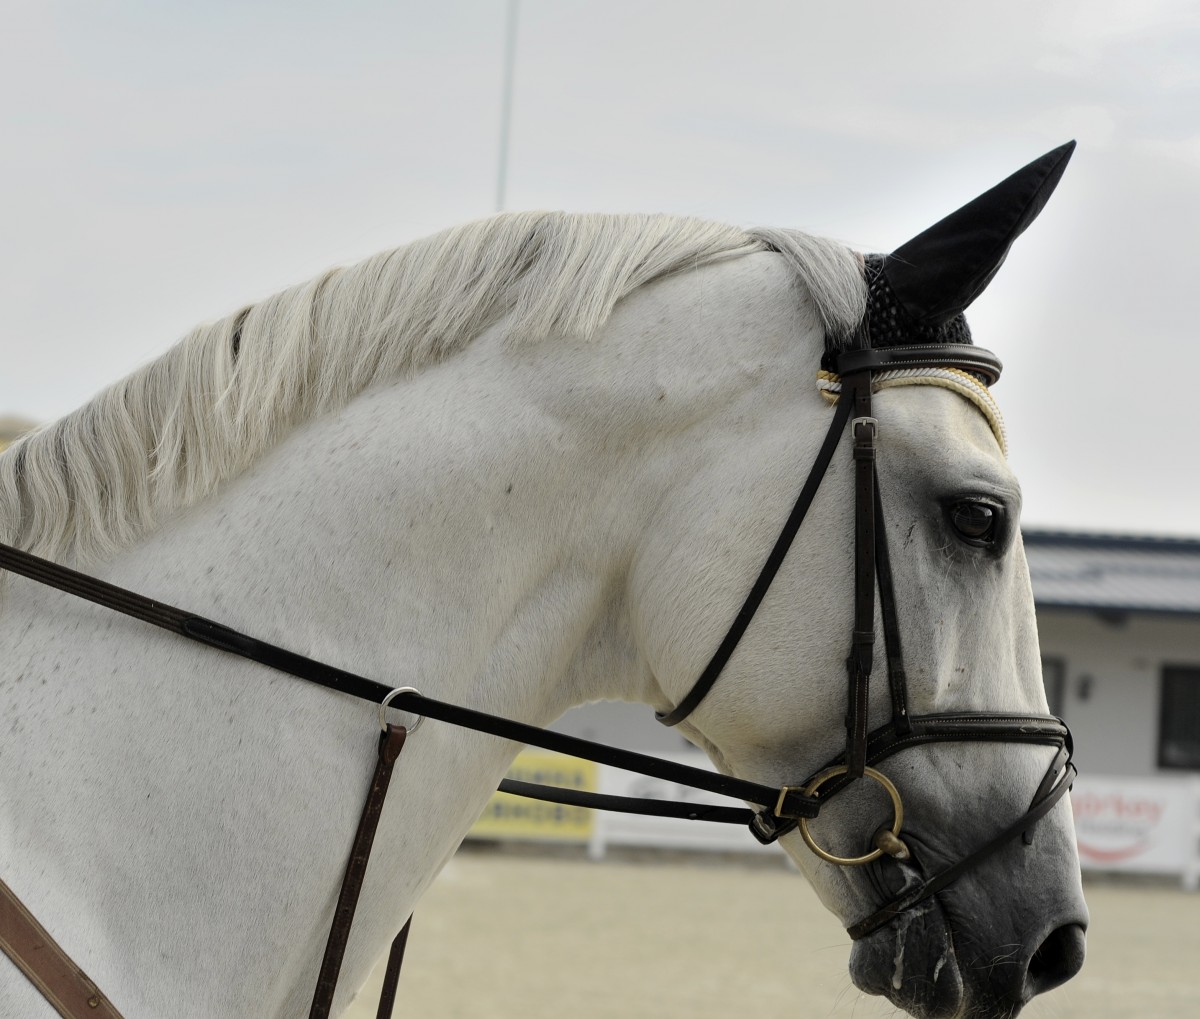
Tags: rein, stead, stallion, mane, bridle, mare, halter, horse like mammal, horse harness, horse tack